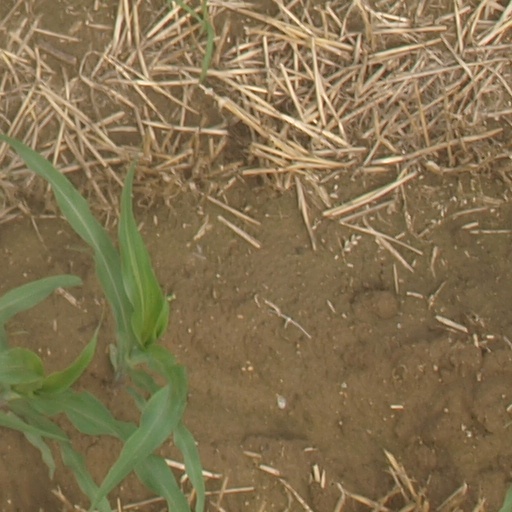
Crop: maize; corn